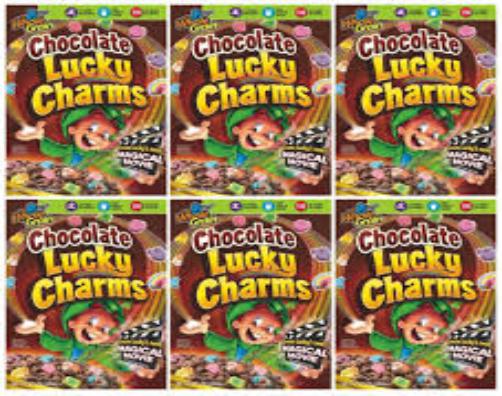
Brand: Chocolate Lucky Charms
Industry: Food